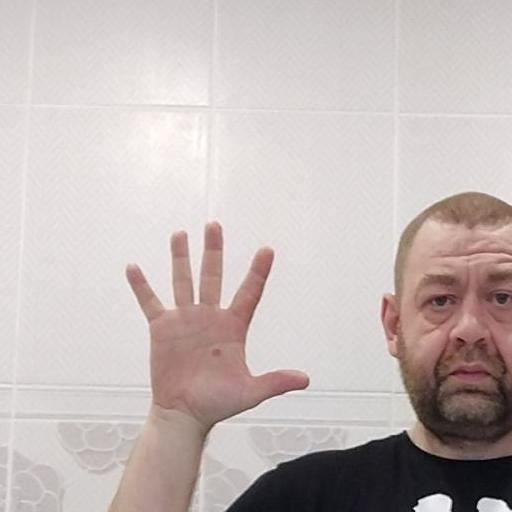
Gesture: palm